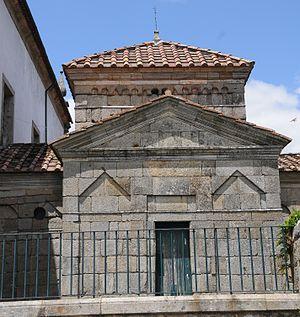
La chapelle de São Frutuoso de Montélios est un vestige de l'art wisigothique et surtout le plus important monument préroman du Portugal. Située au nord du pays, près de Braga, premier centre religieux ibérique, la chapelle se trouve dans le domaine d'un ancien couvent. Le nom « Montélios » signifie « petit mont ».
Le Portugal, en forme longue la République portugaise, en portugais : República Portuguesa, est un pays d'Europe du Sud, membre de l'Union européenne, situé dans l'Ouest de la péninsule Ibérique. Délimité au nord et à l'est par l'Espagne puis au sud et à l'ouest par l'océan Atlantique, il est le pays le plus occidental de l'Europe continentale. Il comprend également les archipels des Açores et de Madère, deux régions autonomes situées dans le nord de l'océan Atlantique, pour une superficie totale de 92 090 km². Membre fondateur de l'OTAN, le Portugal est étroitement lié politiquement et militairement avec l'ensemble des autres pays occidentaux. Il est également membre de l’OCDE, de l'ONU, du conseil de l'Europe et de l’espace Schengen et est l'un des pays fondateurs de la zone euro. Le Portugal entretient en outre d'importantes relations avec l'Espagne et la France, l'Allemagne, le Royaume-Uni et l'Italie, qui sont ses cinq plus importants partenaires commerciaux.
L'arc en mitre, ou arc en fronton, ou arc angulaire est un arc composé de deux droites inclinées formant un angle.
L'architecture du Portugal est l'architecture qui a existé et qui se pratique sur le territoire du Portugal, c'est-à-dire bien avant la fondation du Portugal en tant que pays au XIIᵉ siècle. Le terme s'étend aussi à des bâtiments créés sous l'influence de la culture portugaise ou par des architectes portugais du temps de l'Empire portugais.